Viral diseases of potato

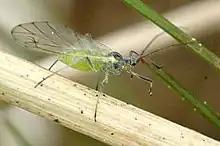
"Myzus persicae", an aphid that can transmit viruses in potato crops.

"Potato leafroll virus" (PLRV), also known as "leafroll" or "yellow dwarfism", is a phloem-limited "Luteovirus", which is transmitted by aphids, the green peach aphid ("Myzus persicae") being one of the most important vectors. This virus needs 20 to 30 minutes to be acquired and 24 to 48 hours to be transmitted by aphids, since it needs to move inside the insect's digestive tract and come out again through the salivary glands. Symptoms of PLRV in potato include a characteristic erect growth habit and the classic "inward" rolling of the leaf blades that gives the virus its name. In addition, chlorosis (i.e., yellowing) or reddening of leaves and necrotic spots along the leaf veins due to phloem cell death may be visualized. The consistency or texture of the leaves also changes, as they become more leathery. Reduced plant height (a symptom called "dwarfism") and net necrosis in tubers complete the repertoire of symptoms shown by potato plants affected by PLRV.